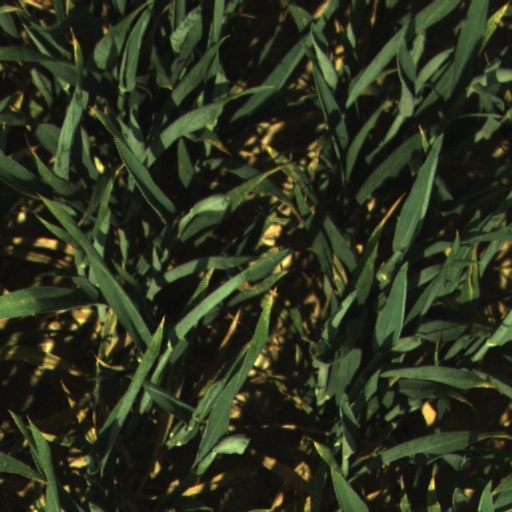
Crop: wheat